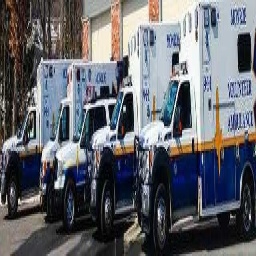
Label: ambulance